Maria Chudnovsky

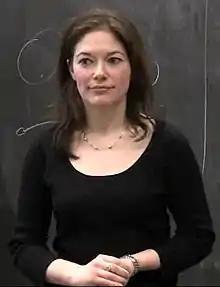
Chudnovsky in 2011.

Maria Chudnovsky (born January 6, 1977) is an Israeli-American mathematician working on graph theory and combinatorial optimization. She is a 2012 MacArthur Fellow.